Khan As'ad Pasha

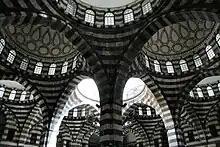
Arched ablaq dome

Throughout the Ottoman era, it hosted caravans coming from Baghdad, Mosul, Aleppo, Beirut and elsewhere in the Middle East. Rooms were allowed for renting by notable merchants of the time.